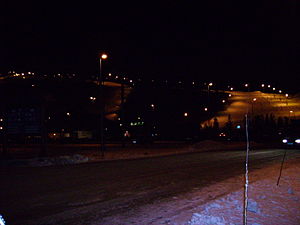
Hundfjället
Hundfjället
"Hundfjället er et skiområde i Sälen i Dalarna, Sverige. Hundfjällets bakker er varierende. Lifter og pister deles med Tandådalen, alt i alt er der 36 lifter og 54 pister. Her findes 2 stolelifter: Väggenbanan en 4-stolelift som er lavet til den stejle nedfart ""Väggen"" og E8an, som er en 8-stolelift og som anvendes betydeligt mere. Fra Hundfjället går en forbindelselift til Tandådalen.